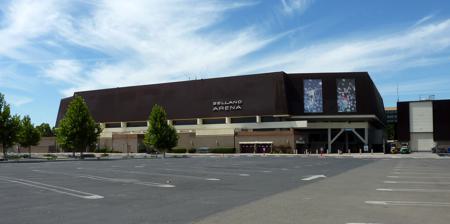
Building: Fresno Convention Center
Country: United States of America
Year built: 1966
Convention center located in Fresno, California Fresno Convention & Entertainment Center Exterior view of Selland Arena (c. 2009) Address 848 M St Fresno, California Coordinates 36°44′01″N 119°47′00″W / 36.73365°N 119.78347°W / 36.73365; -119.78347 Owner City of Fresno Operator ASM Global Opened October 1966 Expanded 1981, 1999 Enclosed space • Exhibit hall floor 139,200 sq ft (12,930 m 2 ) • Ballroom 13,129 sq ft (1,219.7 m 2 ) Public transit access FAX : 1Q , 26, 34 Website Venue Website The Fresno Convention & Entertainment Center is a convention center located in Fresno, California . The four-building complex was originally made up of three main venues when completed in 1966, and underwent several expansions with the latest additions in 1981 and 1999. Selland Arena Main article: Selland Arena Named after former Fresno mayor Arthur L. Selland , the Selland Arena is a 24,200 sq ft (2,250 m 2 ) multi-purpose arena with a seating capacity of more than 9,000. The facility was home to the Central Valley Coyotes of the AF2 , the Fresno State men's basketball program and Fresno Falcons hockey team. It has hosted various entertainment, concert, and college sporting events throughout the years, most notably WWE 's Royal Rumble , WWF Fully Loaded , the 2000 Western Athletic Conference basketball tournament and Ringling Bros. and Barnum & Bailey Circus . California Future Farmers of America Association holds its annual state leadership conference in April which lasts 4 days. Here members from the National FFA Organization from the State of California learn premier leadership, personal growth and career success. The numerous bands and artists that have played Selland Arena in concert include; Metallica , No Doubt , Korn , Garth Brooks , Tom Petty , The Grateful Dead , Hilary Duff , Joe Bonamassa , Rush , and Van Halen .  Van Halen recorded their 1992 "Right Here Right Now" Live Home Video/DVD concert here over a two night sold out series of concerts May 14–15, 1992. William Saroyan Theatre Saroyan Theater in 2017 Named after native Fresnan novelist William Saroyan , the 2,353-seat theatre is home to the Fresno Philharmonic, Fresno Grand Opera, the Fresno Ballet, and Broadway in Fresno. Thomas Griswold conducted the inaugural concert in this new theatre on October 14, 1966. The concert included the Consecration of the House Overture by Ludwig van Beethoven , Enigma Variations by Edward Elgar , Appalachian Spring by Aaron Copland and Daphnis et Chloé by Maurice Ravel . The theatre recently underwent an extensive renovation, including front-of-house enhancements to the main lobby and VIP Lounge, as well as back-of-house upgrades with five dressing rooms and star rooms, chorus rooms, production offices and a green room . The William Saroyan Theatre has hosted Mikhail Baryshnikov , Arthur Fiedler , George Carlin , Jerry Seinfeld , and Isaac Stern as well as magician David Copperfield , Broadway shows Cats , The Sound of Music , Evita , Chicago , and Riverdance and the Miss California Pageant . Ernest E. Valdez Hall The Valdez Hall is one of the Fresno Convention & Entertainment Center's largest venues, with space for social events such as dances, banquets and weddings, as well as meetings, conventions, trade shows and other special events. This multi-purpose, 32,000 square-foot hall is column free, has an attached kitchen, a 20' x 30' built-in performance stage, and two green rooms. Exhibit Hall With three exhibit halls that can be used separately or combined into one large hall, the venue offers more than 66,000 square feet of space and a kitchen, usable for exhibits, conventions and trade shows, as well as social functions such as weddings, banquets and community events. The second floor has 20 meeting rooms, including an exhibitor lounge. An additional 16,000 square feet of space is also available in the first and second floor lobbies. See also List of convention centers in the United States References